Border states (Eastern Europe)

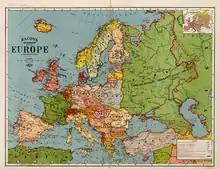
British map of Europe in the immediate aftermath of World War I and the overthrow of tsarist empire in Russia (green). Among the changes were the establishment of independent states of Estonia, Latvia, Lithuania, Poland, Czechoslovakia, and Yugoslavia (right of centre)

Border states, or European buffer states, were the European nations that won their independence from the Russian Empire after the Bolshevik Revolution of 1917, the Treaty of Brest-Litovsk and ultimately the defeat of the German Empire and Austria-Hungary in World War I. During the interwar period, the nations of Western Europe implemented a border states policy, which aimed at uniting them in protection against the Soviet Union and communist expansionism. The border states were interchangeably Finland, Estonia, Latvia, Lithuania, Poland, Romania and, until their annexation into the Soviet Union, short-lived Belarus and Ukraine.